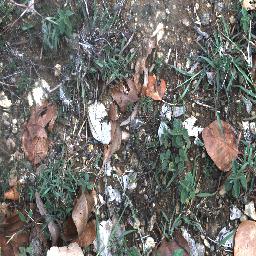
Label: negative